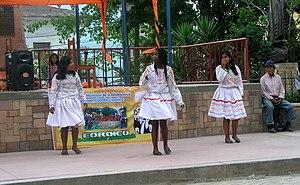
Fête de la jeunesse à Coroico, Bolivie.
La saya afro-bolivienne est une expression culturelle et politique de la communauté afro-bolivienne, originaire de la région de Los Yungas en Bolivie, un des lieux où se sont établis les communautés africaines du fait de l'esclavage.
Coroico est une petite ville de la province de Nor Yungas, dans le département de La Paz, en Bolivie. Elle est située à 57 km au nord-est de La Paz, à 1 525 m d'altitude, dans un cadre de montagnes et de forêts. Sa population s'élevait à 2 197 habitants au recensement de 2001.